Wun Yiu Village

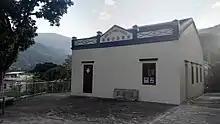
Former Wun Yiu Public School in Sheung Wun Yiu.

Wun Yiu Village is a village located in Tai Po in Hong Kong. Wun Yiu Village consists of Sheung Wun Yiu and Ha Wun Yiu.